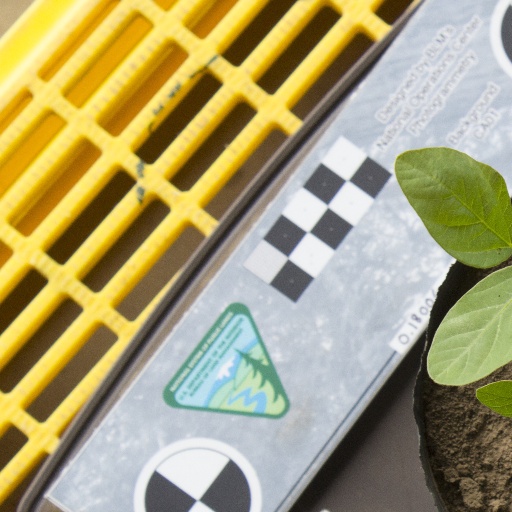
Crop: soybean